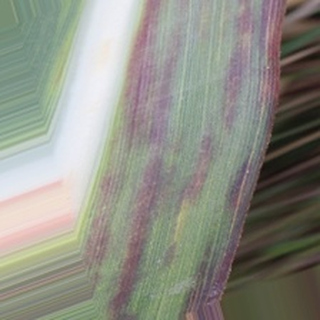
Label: sugarcane_bacterial_blight